Senecio squalidus

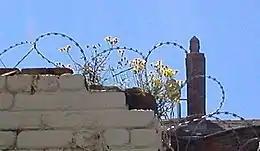
"Senecio squalidus" growing on walls in Liverpool.

This Senecio was introduced into Britain via Francesco Cupani and William Sherard in the years of their visit 1700, 1701 and 1702 from Sicily